Aquila A 210

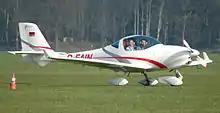

German certification was achieved in 2001 and deliveries began the following year. It gained US certification in 2003. Early sales were to clubs, mostly as training aircraft. Most have been sold in Europe and overall 120 have been built by late 2010. 110 appear as Aquila AT01 on the civil aircraft registrations of European countries excluding Russia in 2010.